Yul Kwon

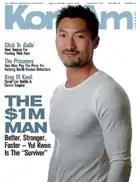
Kwon on the February 2007 cover of "KoreAm"

Shortly after winning "Survivor", Kwon appeared on several talk shows, including "Live with Regis & Kelly". He received positive media coverage for his strategic and honest gameplay, as well as for breaking stereotypes about Asian American men in the media.